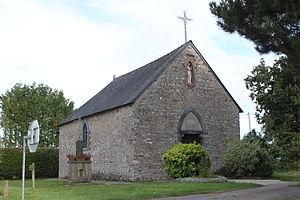
Chapelle de la Magdeleine, Fr-44-Saint-Vincent-des-Landes.
Saint-Vincent-des-Landes est une commune de l'Ouest de la France, située dans le département de la Loire-Atlantique, en région Pays de la Loire.